Eddy Merckx

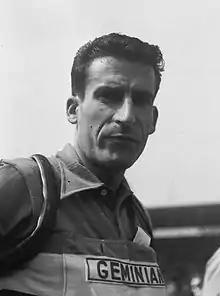
A cyclist posing for a photo.

The UCI Road World Championships were held in Barcelona, Spain in 1973 and contested on the Montjuich circuit. During the road race, Merckx attacked with around one hundred kilometers left. His move was marked by Freddy Maertens, Gimondi, and Ocaña. Merckx attacked on the final lap, but was reeled in by the three riders. It came down to a sprint between the four, of which Merckx came in last and Gimondi in first. Following the road race, Merckx won his first Paris–Brussels and Grand Prix des Nations. He won both legs of À travers Lausanne, as well as the Giro di Lombardia, but a doping positive disqualified him. He closed the season with over fifty victories to his credit.